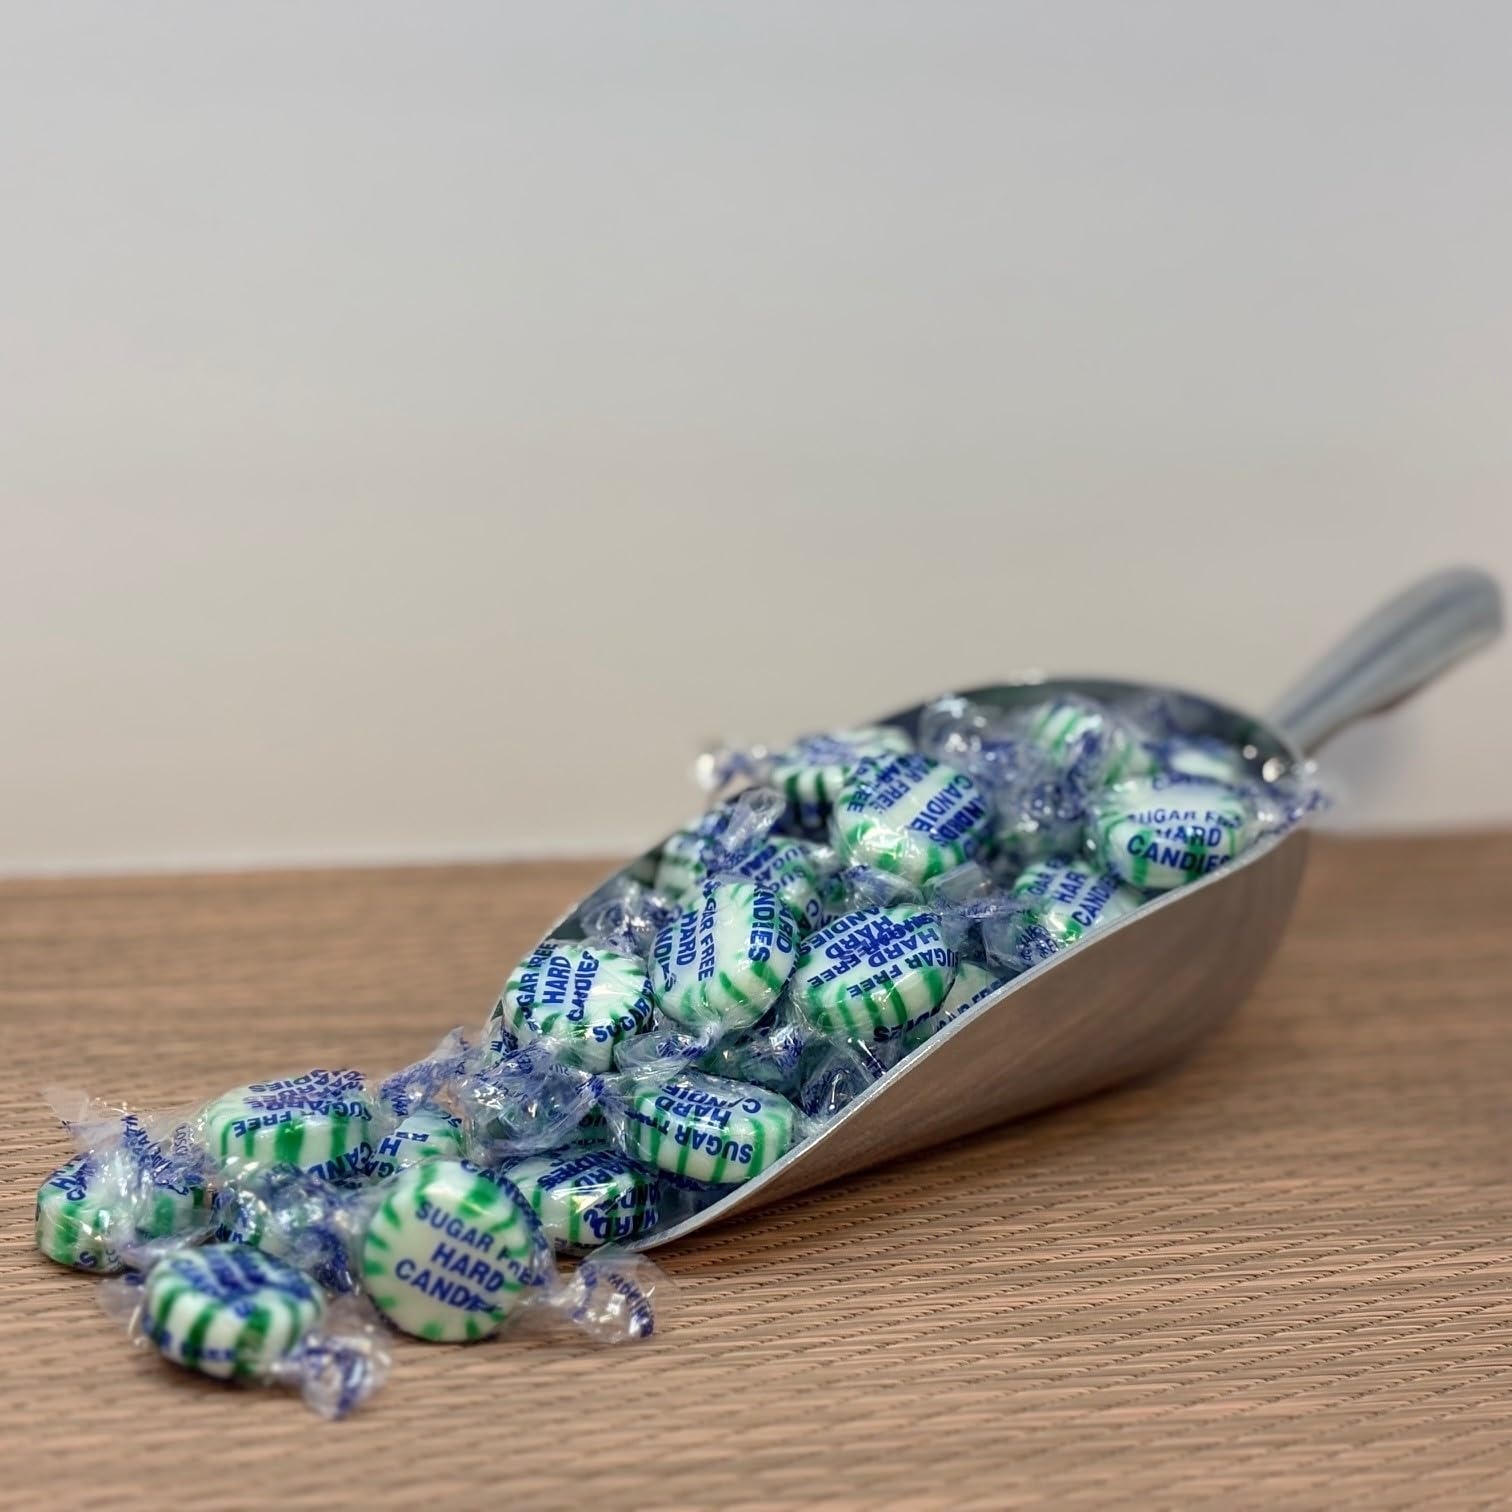
Item Name: Beulah's Sugar Free Spearmint Starlight Mints, 2 Pound Package, 160 Pieces of Candy
Bullet Point 1: Sugar Free Candy
Bullet Point 2: Individually Wrapped
Bullet Point 3: Refreshing Spearmint Flavor
Product Description: Revel in the invigorating taste of Sugar Free Spearmint Starlight Mints! These timeless candies deliver a burst of refreshing spearmint flavor with every bite—no sugar required. Perfect for sharing, gifting, or stashing in your car or bag, they’re sold in bulk to ensure you’ll always have plenty on hand. A deliciously guilt-free way to freshen your breath or treat yourself. Order yours today from Beulah's Candyland.
Value: 32.0
Unit: Ounce

Price: 28.14